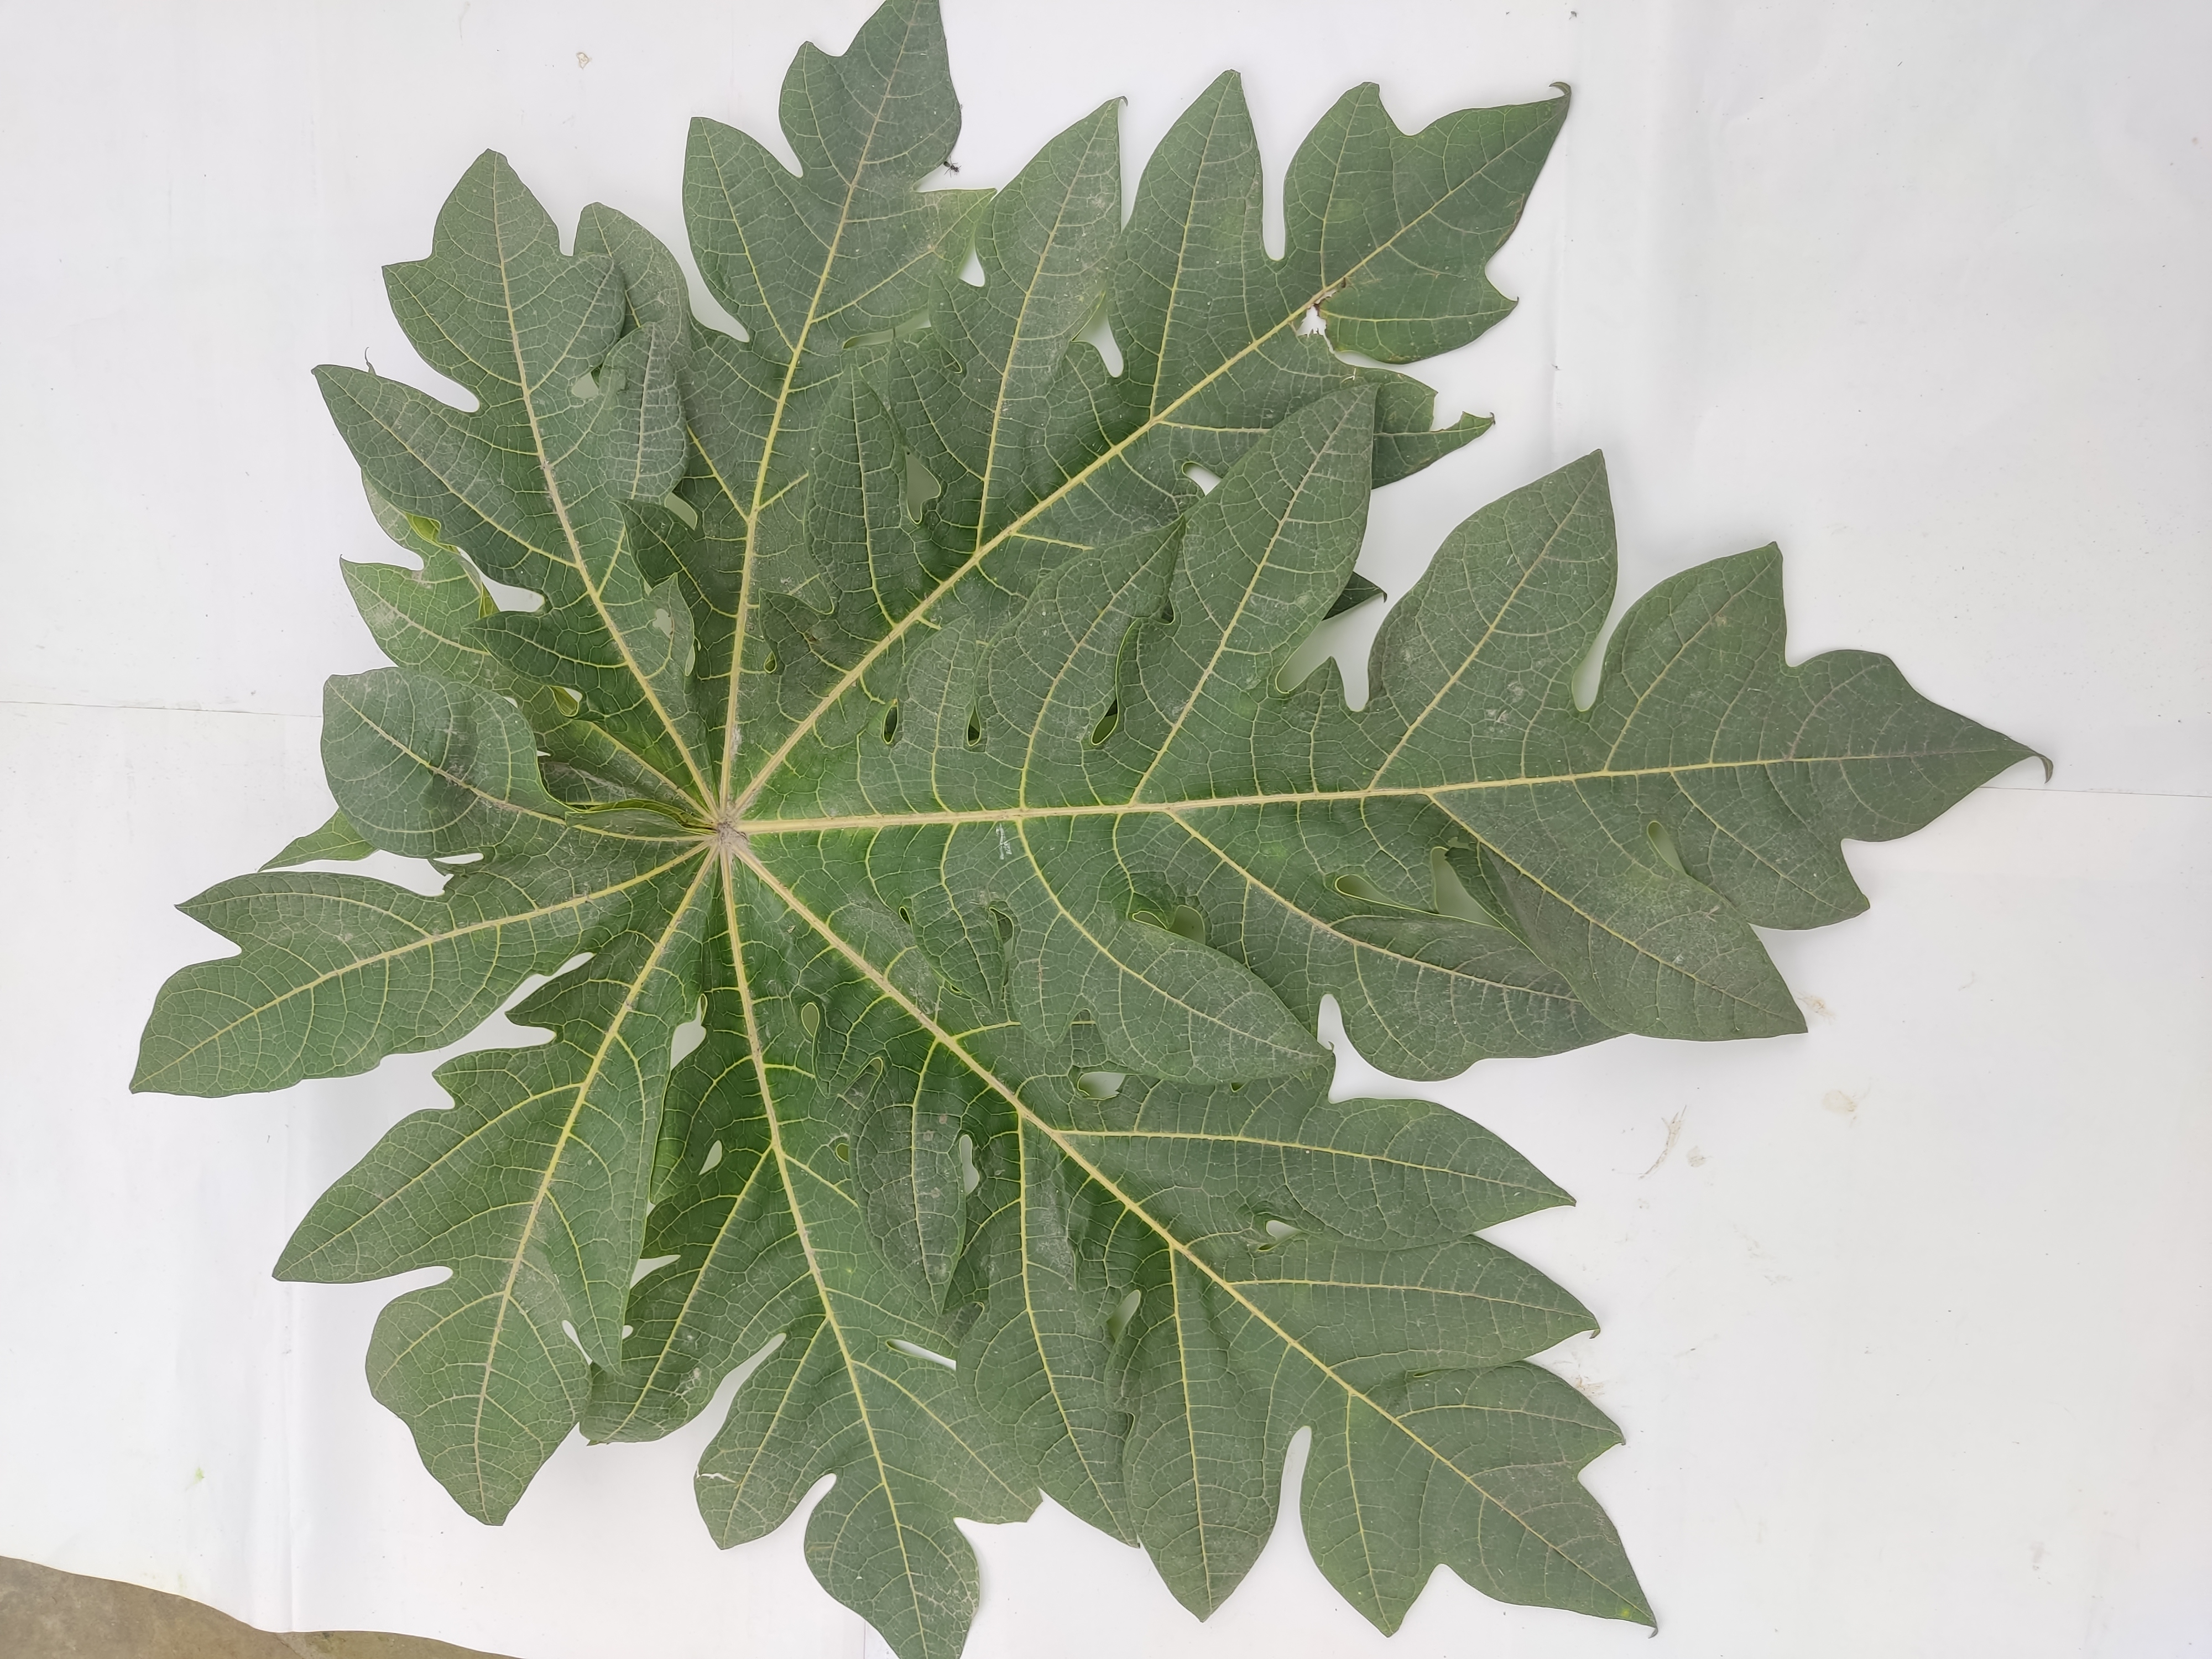
Label: Healthy Leaf